Young Guru

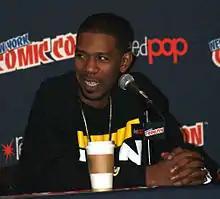
Young Guru at New York Comic Con,October 2014

Gimel Androus Keaton (born February 27, 1974), professionally better known by his pseudonym Young Guru, is an American audio engineer, record producer, disc jockey, and record executive from Wilmington, Delaware. In 2019, Young Guru won a Grammy Award for Best Urban Contemporary Album for recording the album "Everything Is Love" by The Carters. He has worked with many leading recording artists, most notably Jay-Z and Kanye West, and an April 2015 "The Wall Street Journal" profile called him "the most famous and successful engineer in the history of hip-hop".